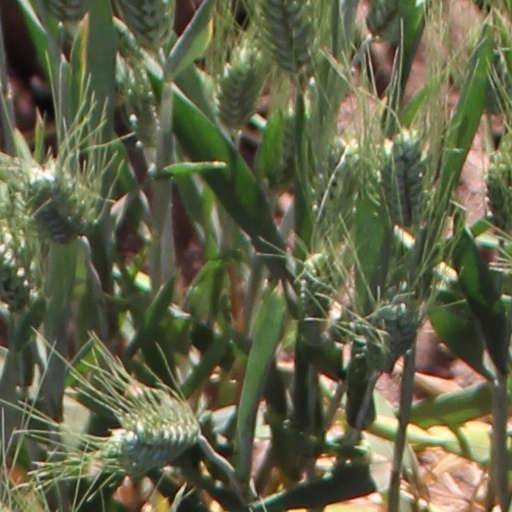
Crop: wheat